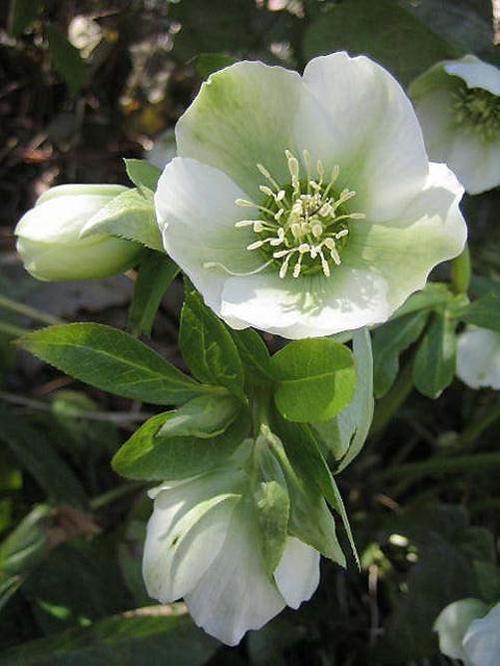
Label: lenten rose